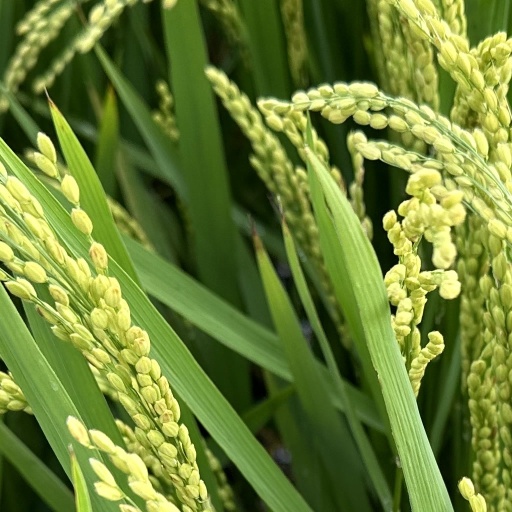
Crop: rice